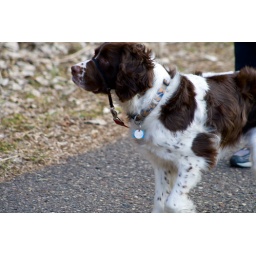
_MG_6774 dog by river 2